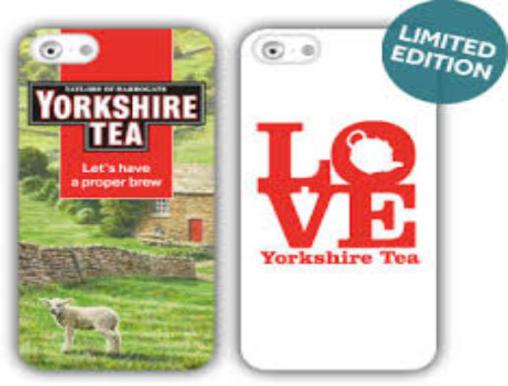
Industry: Food